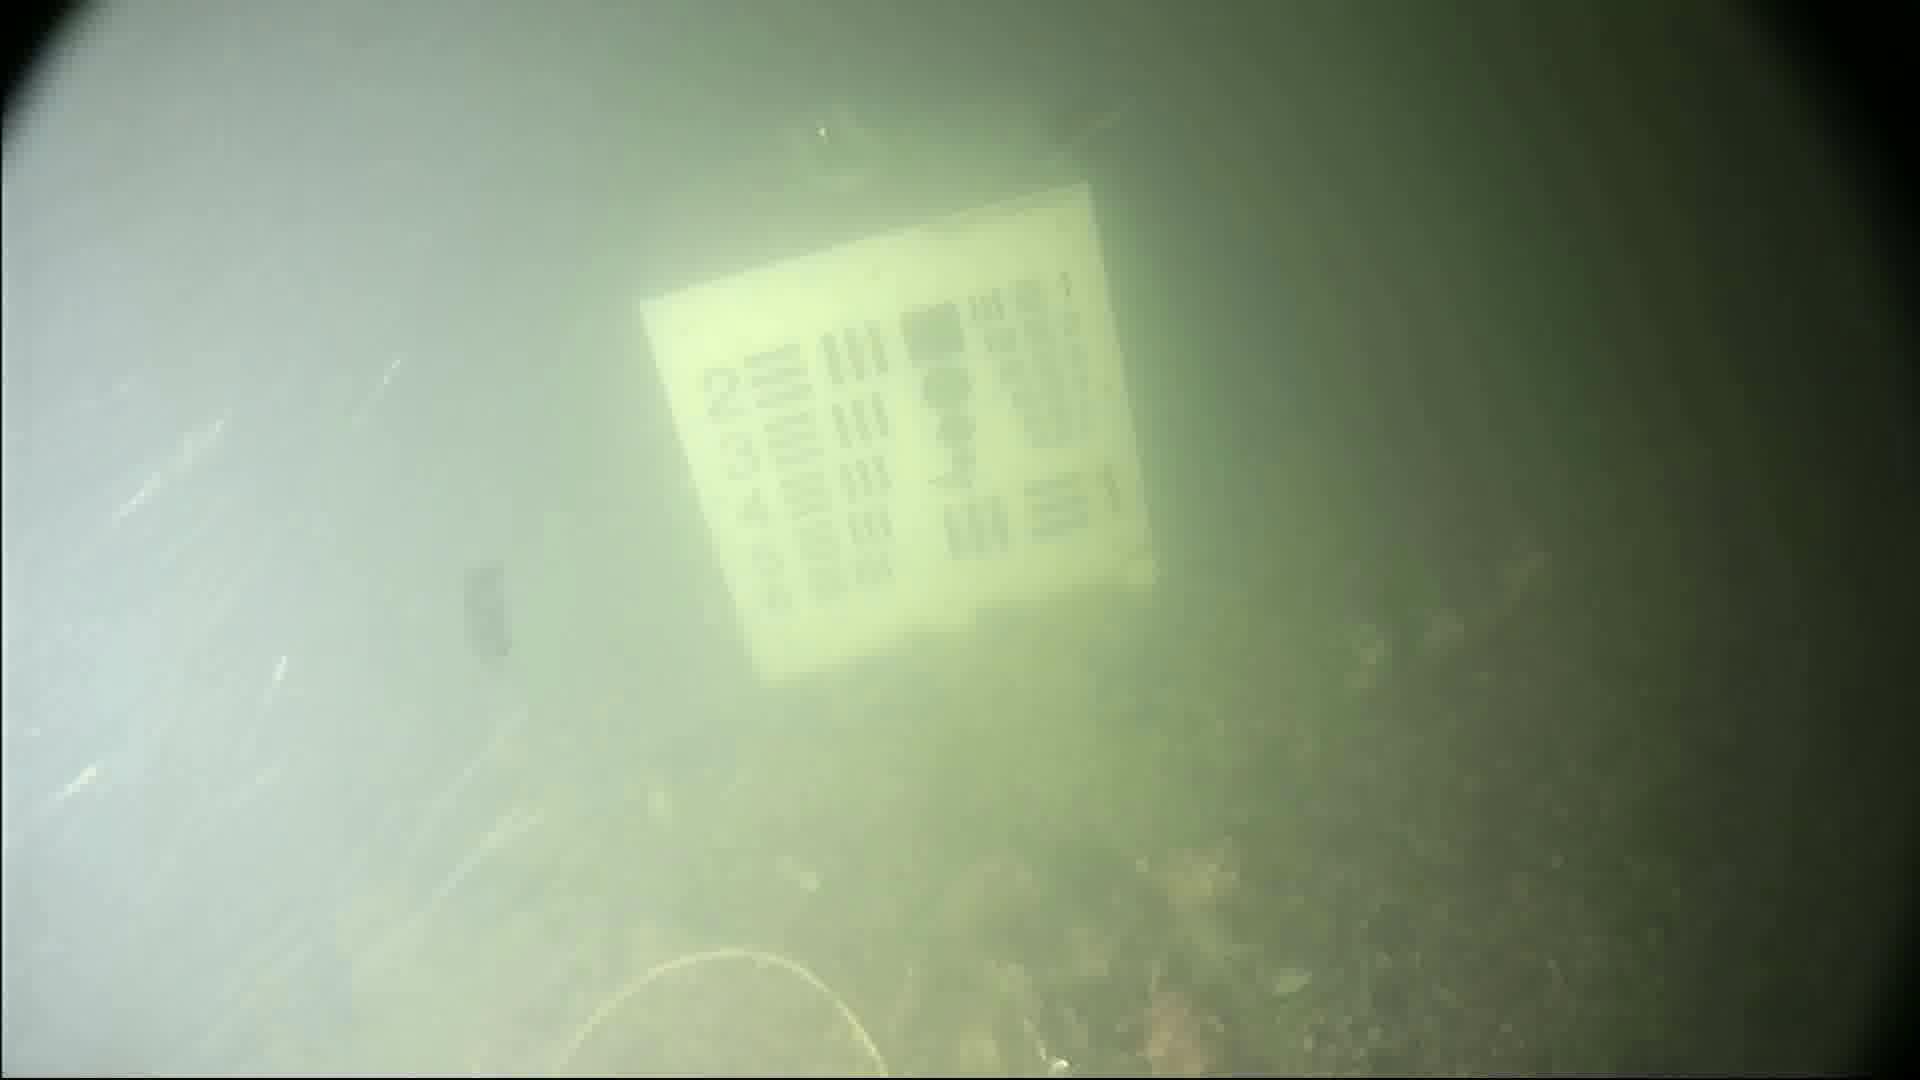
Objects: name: crab